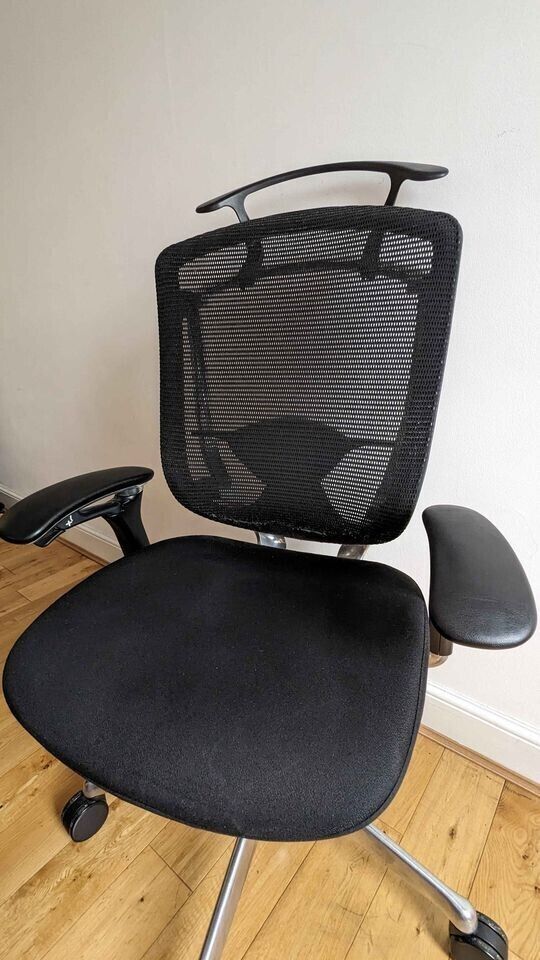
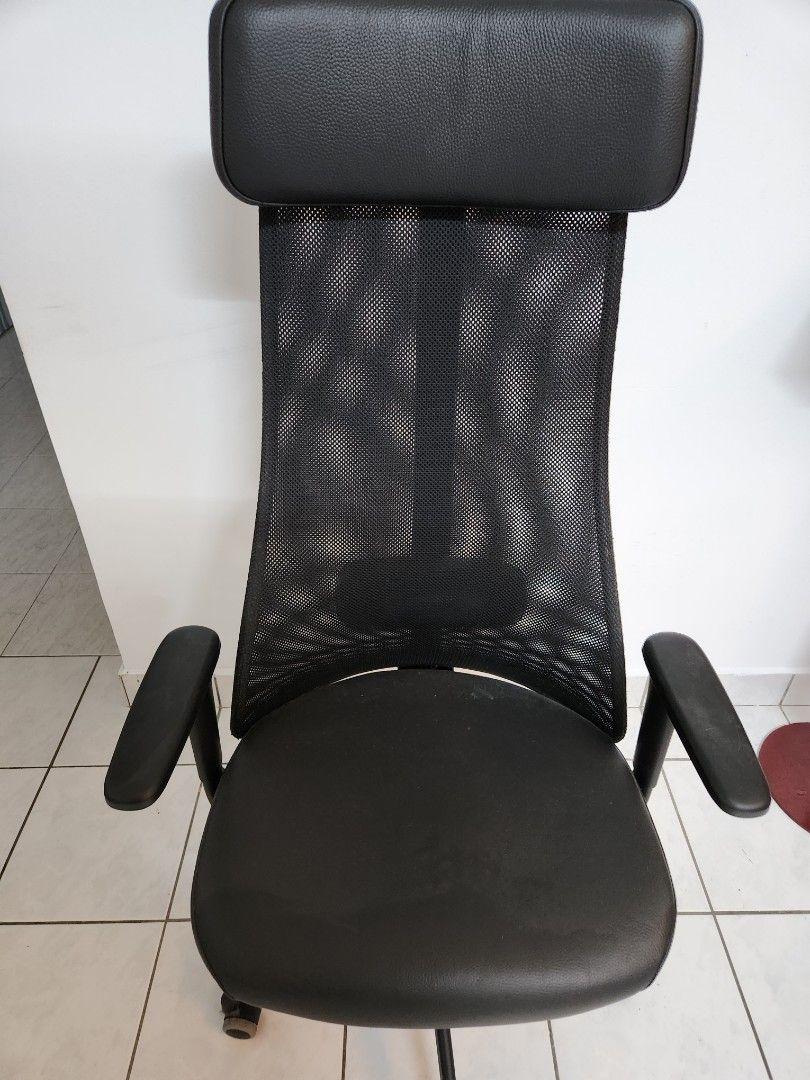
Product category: items_chair
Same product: no